Eligio Ancona

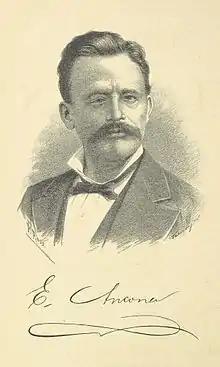
Eligio Ancona

Eligio María Ancona Castillo (November 30, 1836 – April 3, 1893) was a teacher, lawyer, novelist, historian, playwright, journalist, and Mexican politician who was born in Mérida, Yucatán. He was named “"benemérito”" of the state of Yucatán, a title given to distinguished people who have made significant achievements in their fields.